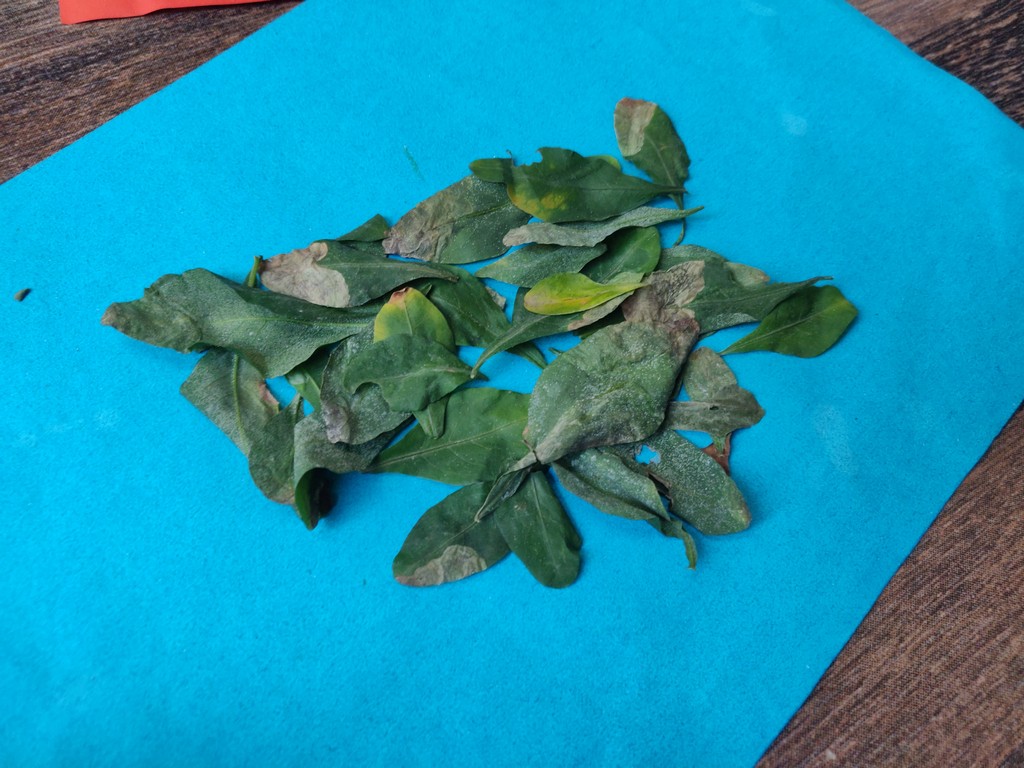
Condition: Unhealthy
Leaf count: multiple
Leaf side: unknown